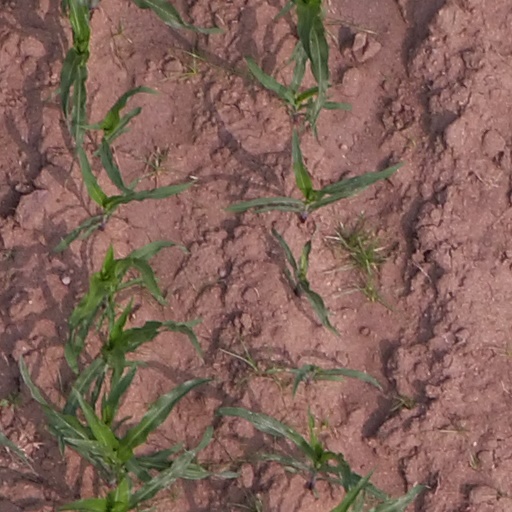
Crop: maize; corn